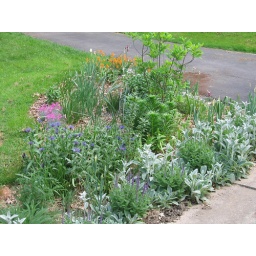
Magnolia bed in purple, blue, pink, and orange